1929 World Snooker Championship

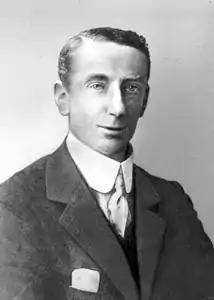
The Championship Cup was presented by Tinsley Lindley.

The first round match and the other semi-final were arranged for the week of 21 to 26 January 1929 at Camkin's Hall, Birmingham. The first round match was on the first three days; the winner to play Davis on the last three days. Both matches were over 25 frames with two sessions of four frames each day. After 13 frames of their match, Lawrence led Mann 10–3 but Mann won the last three frames of the day to close the gap to 10–6. On the final day, Mann continued his run of frames, winning 9 out of 10, to take a 12–11 lead. However, Lawrence won the last two frames to take the match 13–12. A columnist in the March 1929 edition of "The Billiard Player" magazine praised Mann's and Lawrence's play generally, but commented that "almost atrociously bad technique" by Mann when attempting to pot the yellow instead of playing for a in the lost him the match. The same writer also added that "the scarcity of the London Press reports in connexion with the Professional Snooker Games ... was freely commented upon in Birmingham."